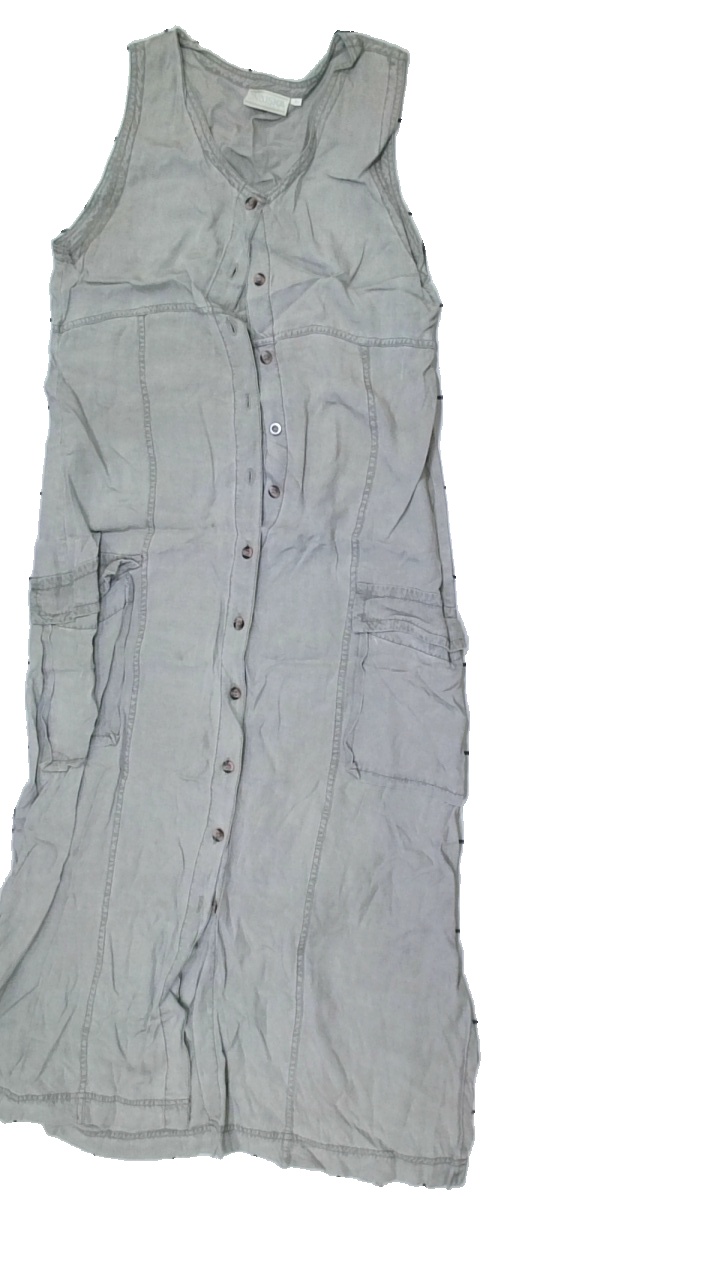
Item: Dress (Ladies)
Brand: Indiska
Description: grey dress with pockets
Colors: Grey
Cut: Loose, Long
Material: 100% Cotton
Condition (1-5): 3
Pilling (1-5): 5
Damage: stain
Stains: Major
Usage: Recycle
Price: <50